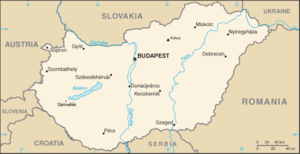
Les frontières de la Hongrie sont les frontières internationales qui la séparent de l'Autriche, de la Slovaquie, de l'Ukraine, de la Roumanie, de la Serbie, de la Croatie et de la Slovénie. Le pays étant sans accès à la mer, toutes ses frontières sont soit terrestres, soit fluviales, soit lacustres.